Herman Vedel

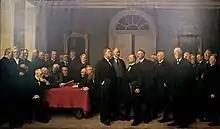
"Negotiating the 1915 Constitution"

Wedel specialized in portrait painting from an early age. He painted a vast number of prominent figures of his time, including, critic and scholar Georg Brandes, Nobel Prize-winning author Johannes V. Jensen and polar explorer Knud Rasmussen. He also painted a group portrait, "Negotiating the 1915 Constitution".